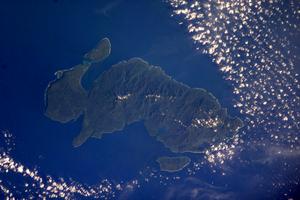
Santa Cruz-øerne
NASA-billede af Nendo, den største af Santa Cruz-øerne
Santa Cruz-øerne er en øgruppe i Stillehavet. De er en del af Temotu-provinsen af Salomonøerne. De ligger omkring 400 km sydøst for kæden af øer i Salomonøerne. Santa Cruz-øerne ligger lige nord for Vanuatu øhavet, og anses for at være en del af økoregionen Vanuatu regnskovene.